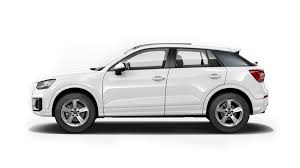
Label: noambulance